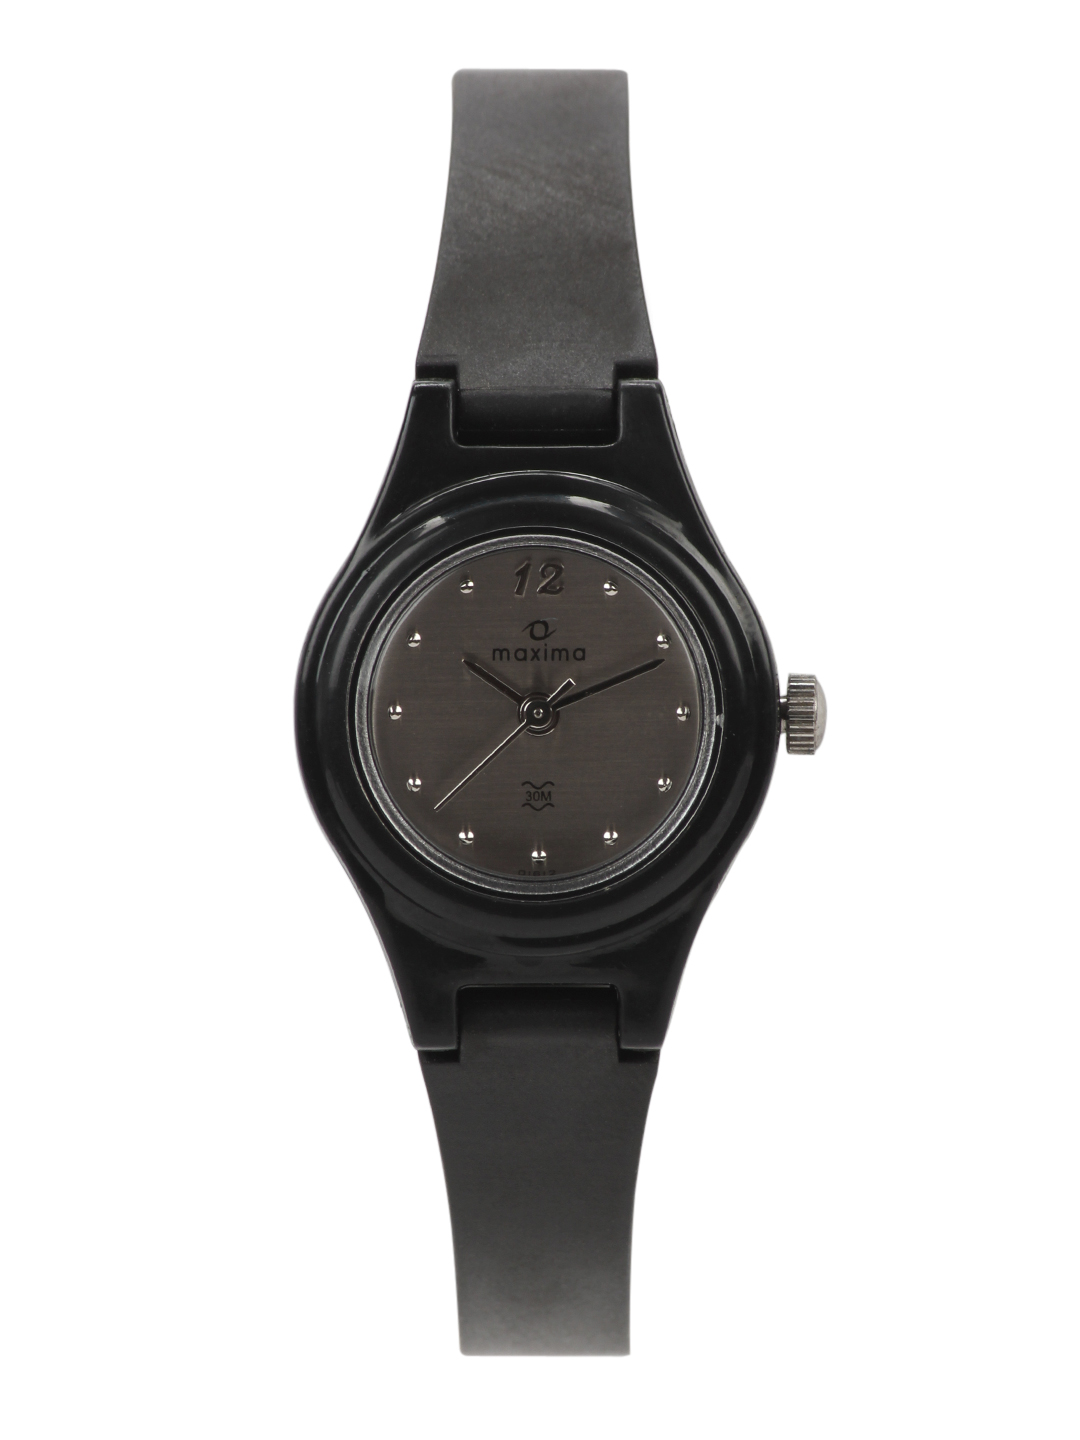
Maxima Women Grey Dial Watch
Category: Accessories / Watches / Watches
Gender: Women
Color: Grey
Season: Winter 2016
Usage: Casual